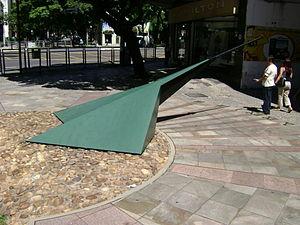
Savassi est un quartier riche de la zone Sud de la ville de Belo Horizonte au Brésil.